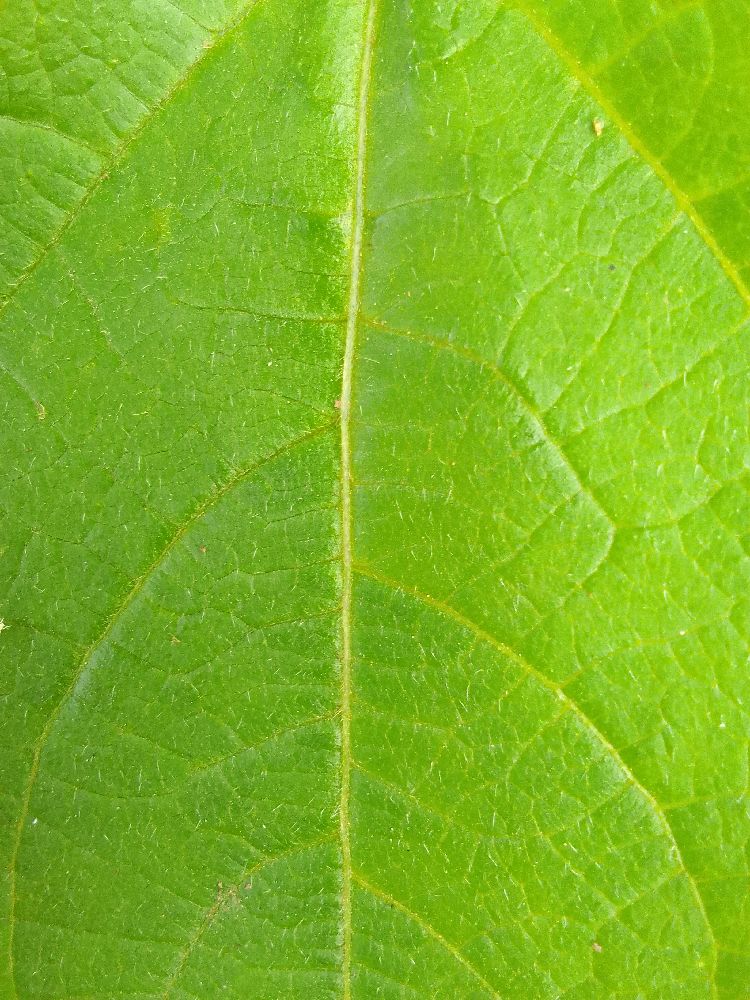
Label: healthy